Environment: real
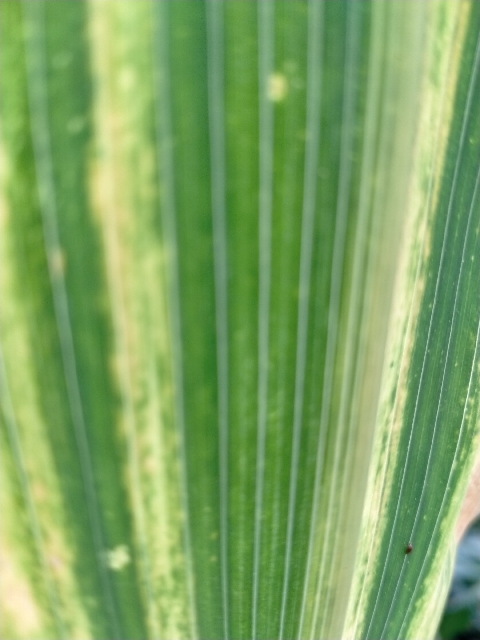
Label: lethal_necrosis